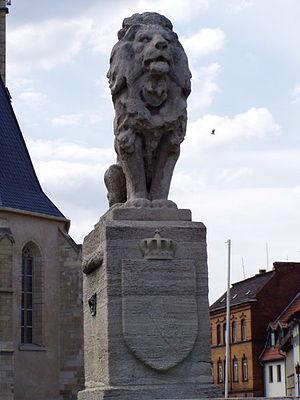
Lucka est une ville de l'est du land de Thuringe, située dans l'arrondissement du Pays-d'Altenbourg.